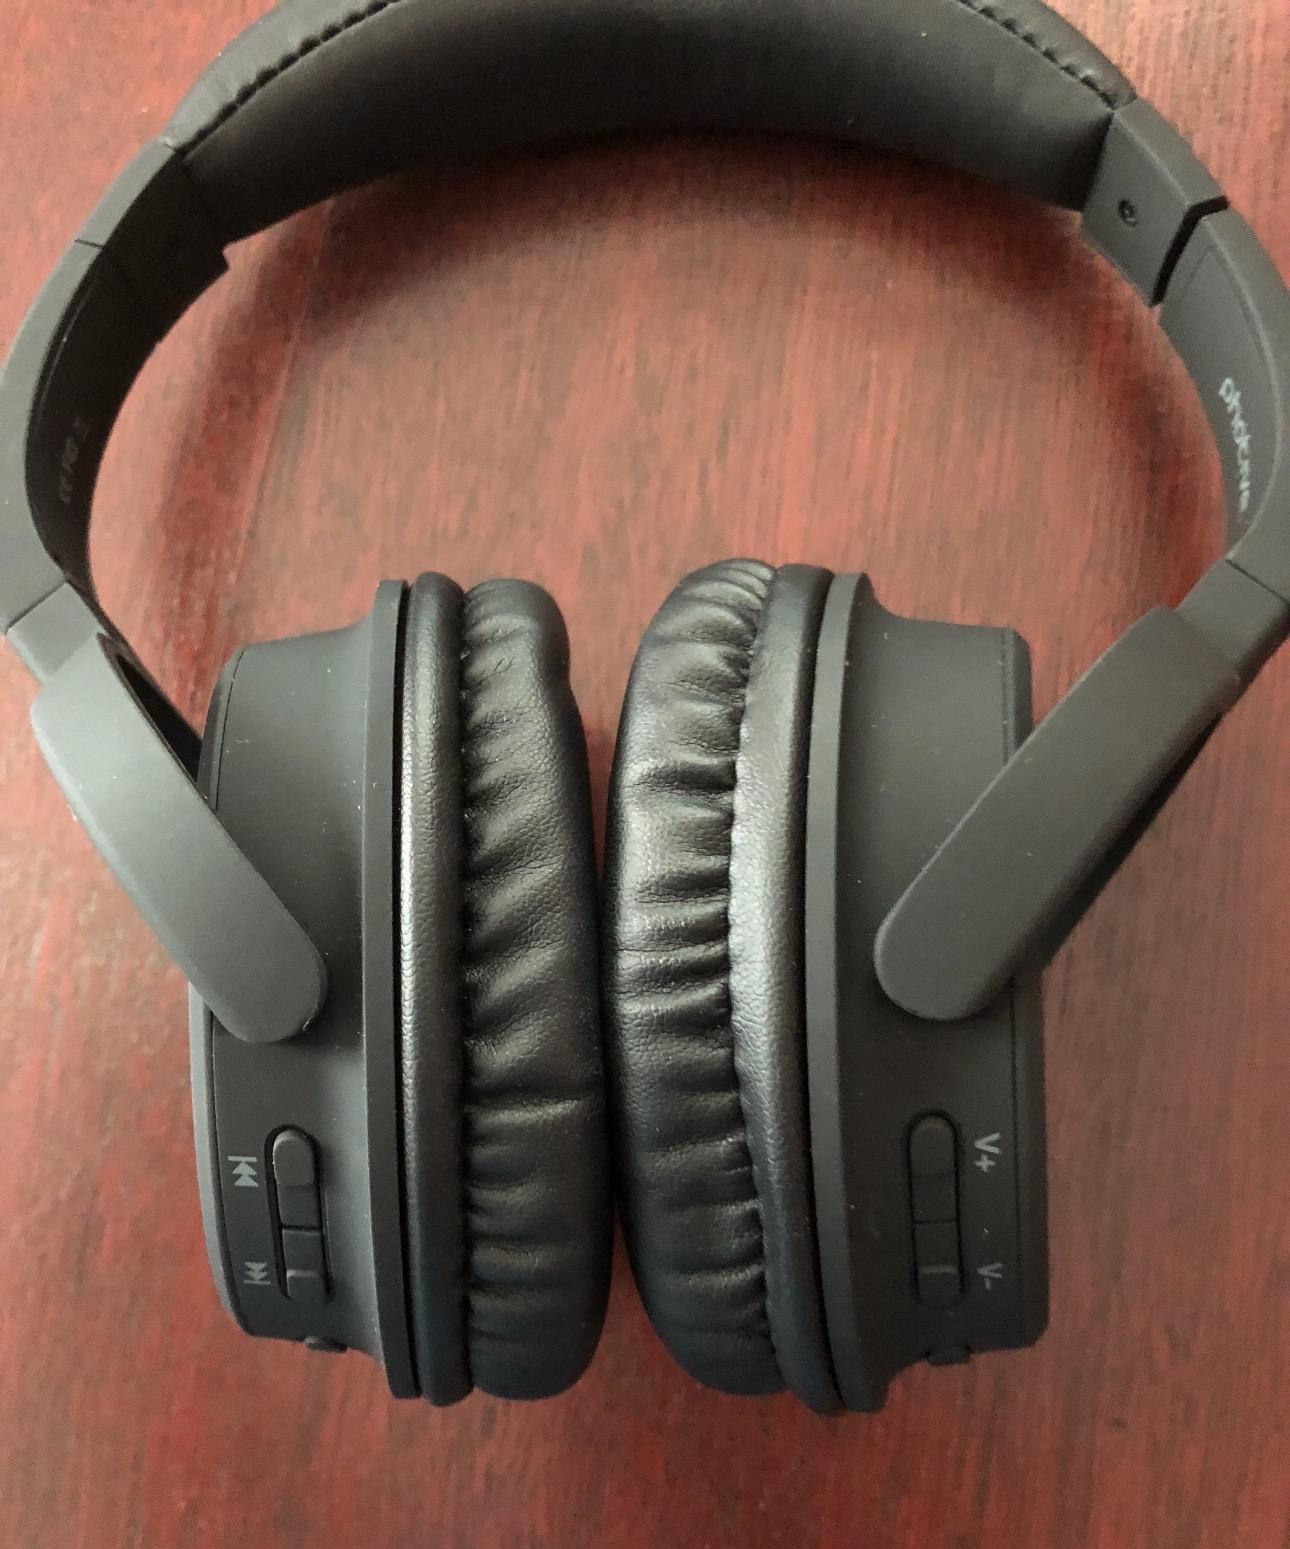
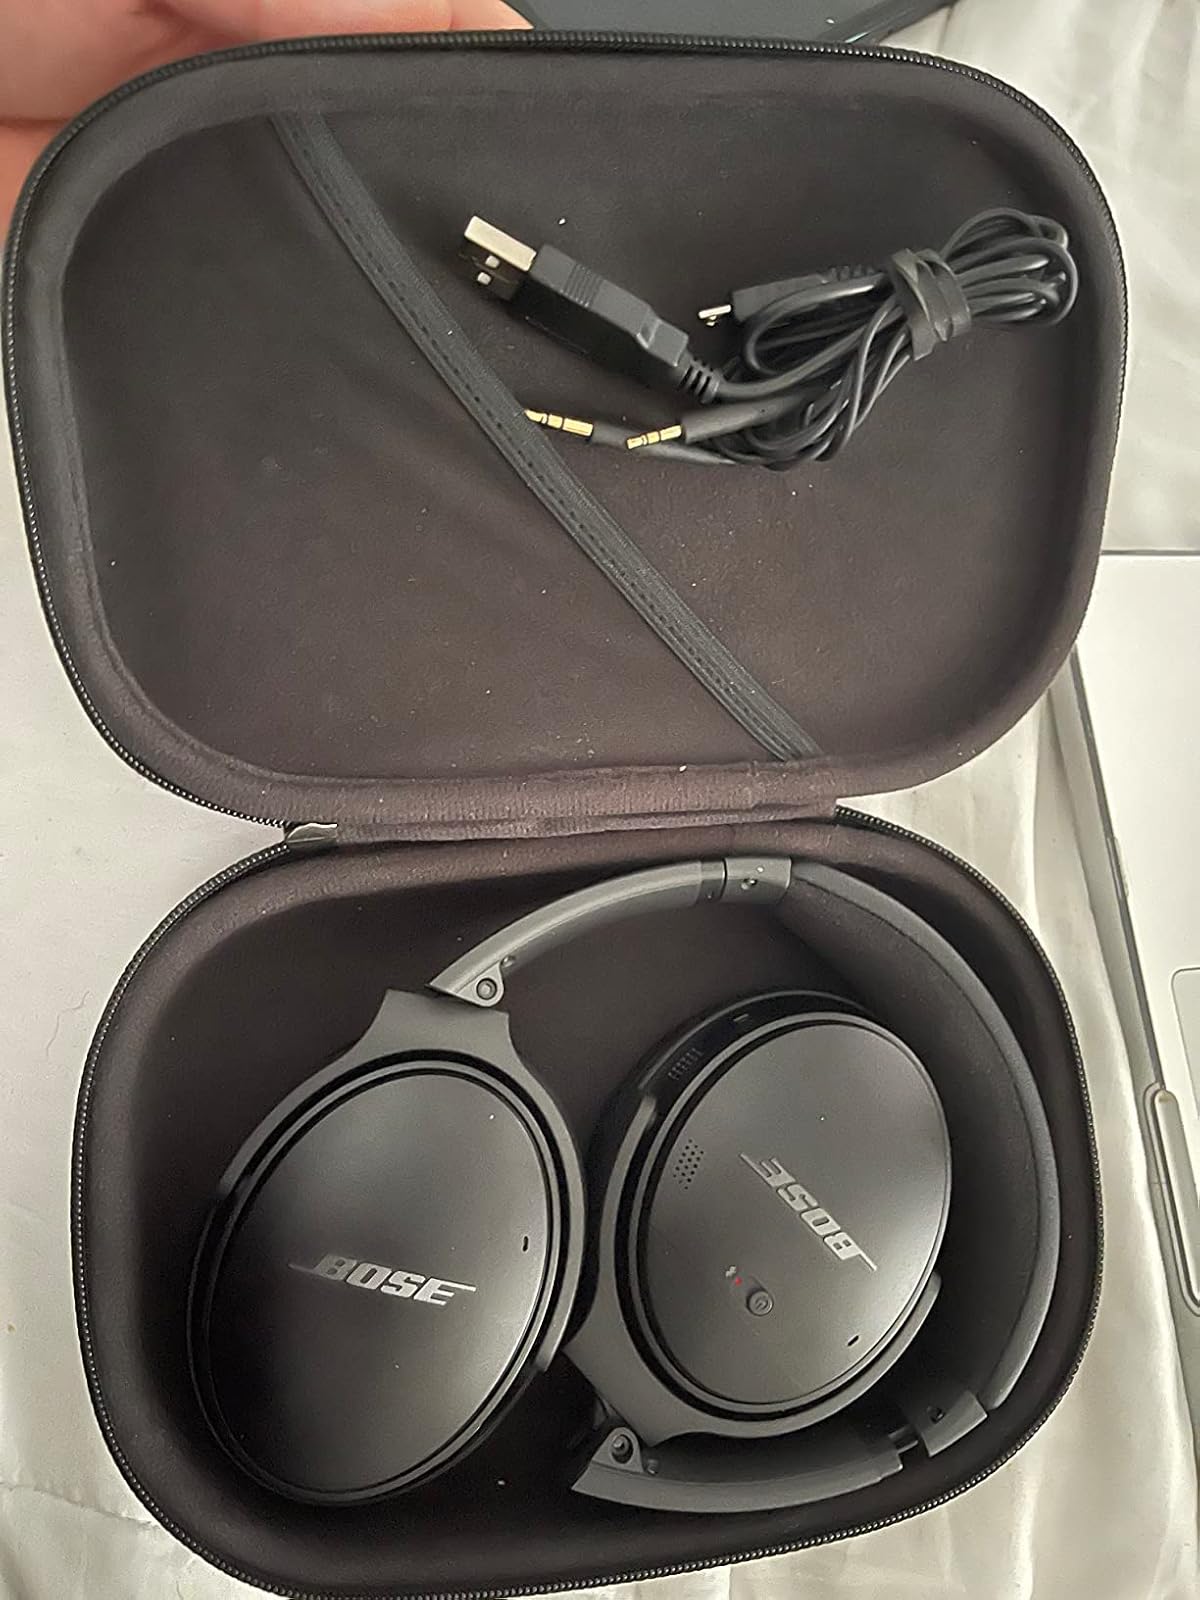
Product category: headphones
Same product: no